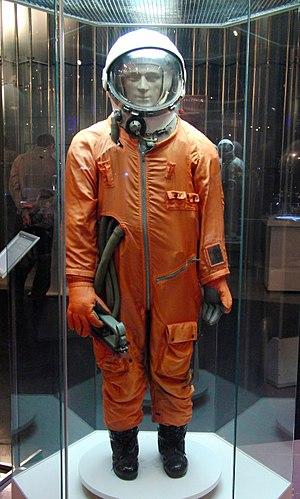
Une combinaison spatiale est un équipement utilisé pour assurer la survie d'une personne dans l'espace. L'environnement spatial est caractérisé principalement par un vide presque total et de grandes variations de température. La combinaison spatiale est portée par les astronautes lors des sorties dans l'espace ou à la surface d'autres corps célestes mais également à l'intérieur de véhicules spatiaux pour faire face à une dépressurisation accidentelle. Pour permettre la survie, une combinaison spatiale doit fournir de l'oxygène, évacuer le dioxyde de carbone et la vapeur d'eau expirés, et assurer une protection thermique tout en autorisant une mobilité maximale. Généralement à ces fonctions s'ajoutent un système de communications, une protection au moins partielle contre les rayons cosmiques et les micrométéorites et la possibilité pour son occupant d'absorber des liquides.